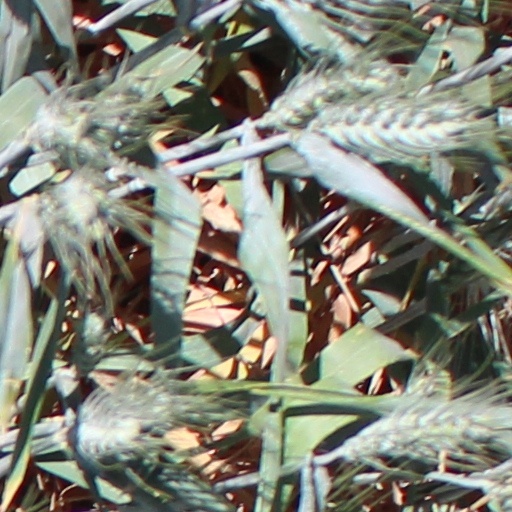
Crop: wheat